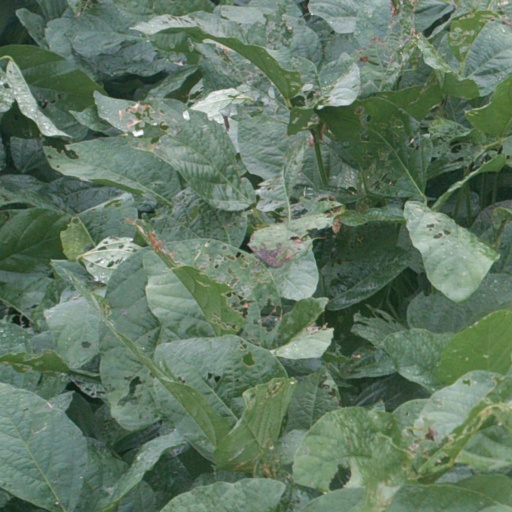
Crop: soybean